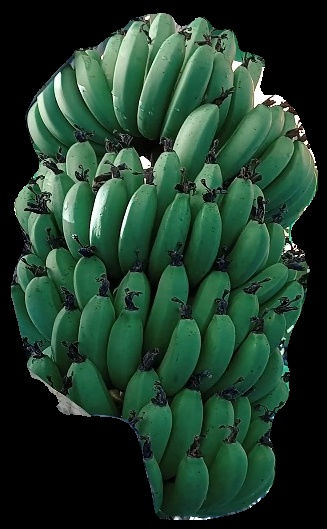
Variety: pachbale
Grade: grade1